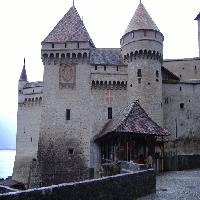
Weather: cloudy or overcast